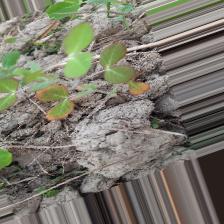
Label: Ascochyta blight